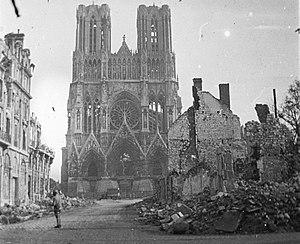
façade de la cathédrale de Reims après les bombardements de 1914
La cathédrale Notre-Dame de Reims est une cathédrale catholique romaine située à Reims, dans le département français de la Marne, en région Grand Est. Elle est connue pour avoir été, à partir du XIᵉ siècle, le lieu de la quasi-totalité des sacres des rois de France.